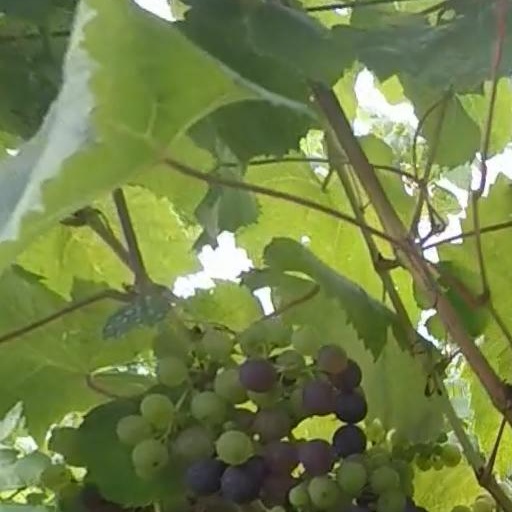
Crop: grape